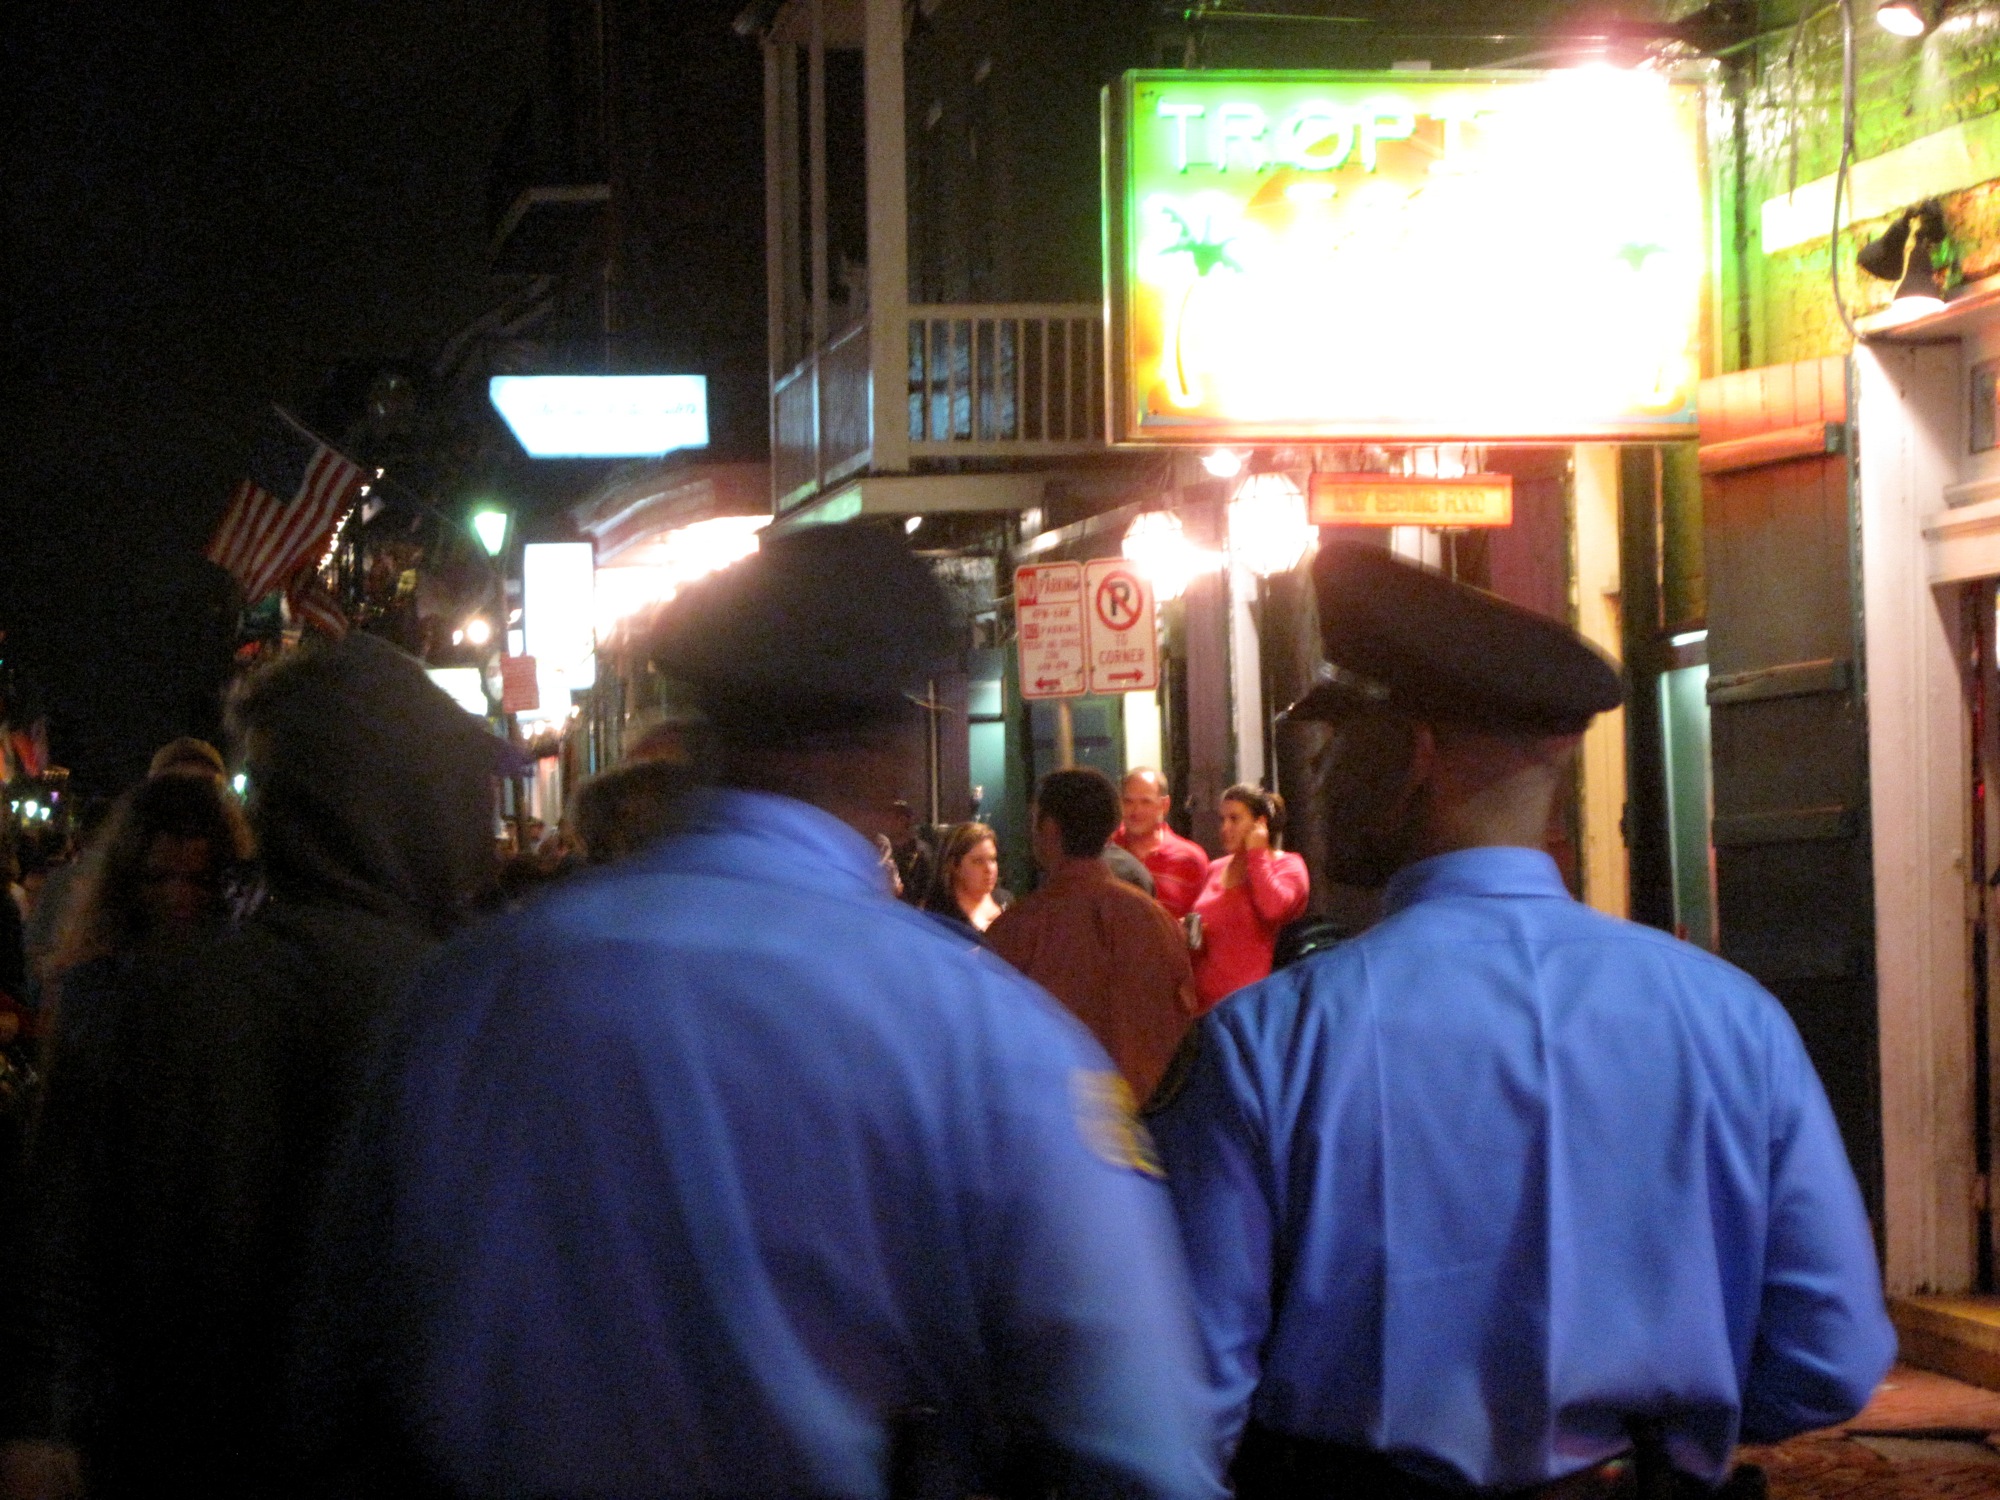
crowd, 2009365, neworleans